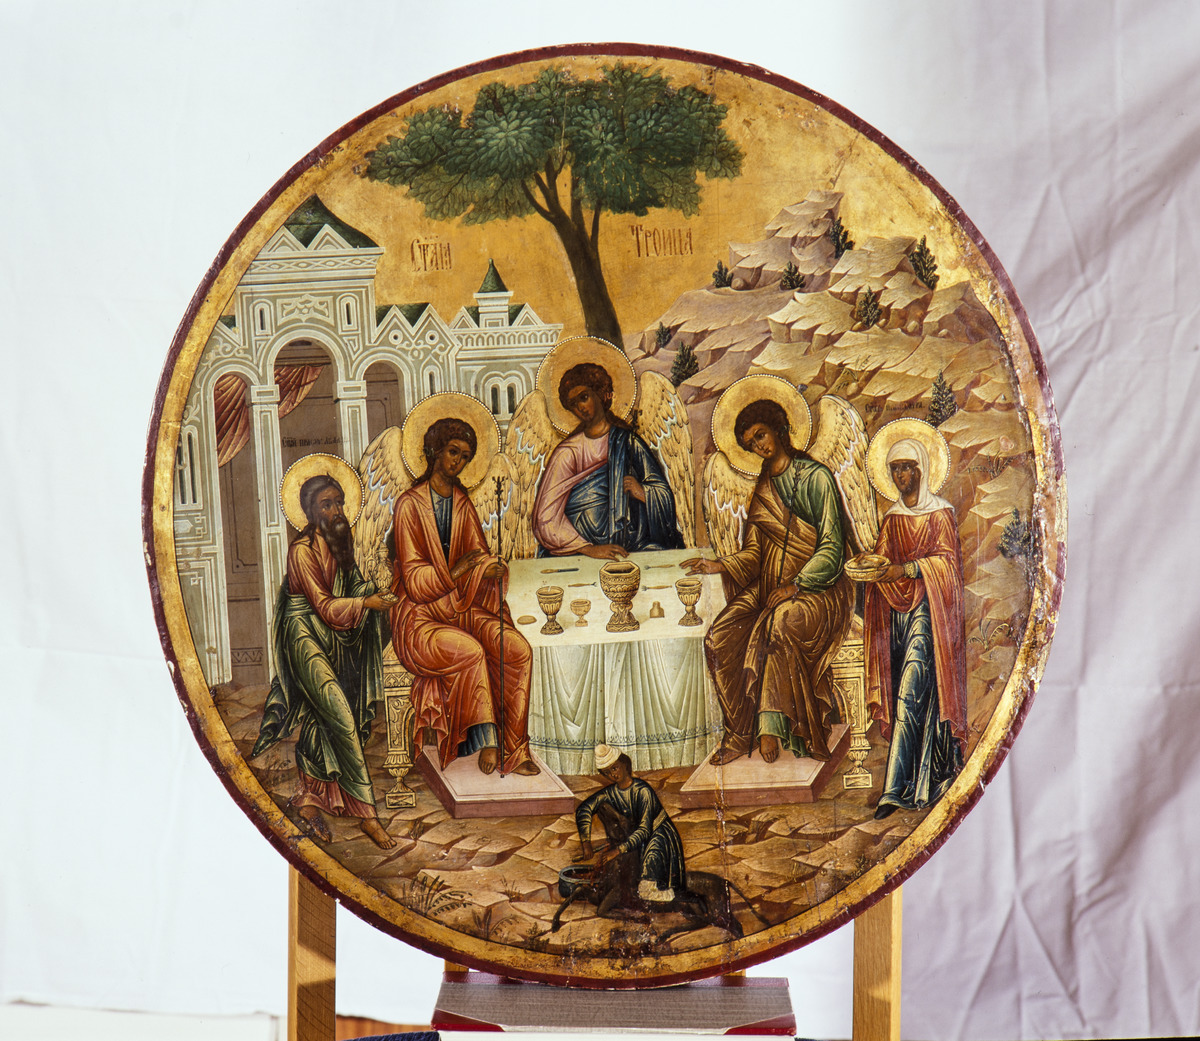
Vanhaa venäläistä ikonitaidetta entisen ikonikauppiaan Harri Willamon yksityiskokoelmasta.
Old Russian icons from the private collection of Harri Willamo, a former Finnish icon dealer.
sisällön kuvaus: Tämä venäläinen Pyhä Kolminaisuus -ikoni 1800-luvun ensimmäiseltä puoliskolta on alun perin ollut osa ikonostaasia. Pyhä Kolminaisuus –teeman mukaisesti maalauksessa on kuvattuna kolme miestä pöydän ääressä, Mamren tammi, Siinainvuori, jerusalemilainen rakennus, Abraham ja Saara sekä vasikan teurastus. Ikoni on entisen ikonikauppiaan Harri Willamon yksityiskokoelmasta. content description: This 19th century Russian icon of the Holy Trinity was originally part of an iconostasis. Being loyal to the Trinity theme, the painting includes three men at a table, the Oak of Mamre, Mount Sinai, a Jerusalemian building, Abraham and Sarah, and a butchering of a calf. The icon is from the private collection of Harri Willamo, a former Finnish icon dealer.
Kuvaaja: Konstig, Seppo, kuvaaja
Vuosi: 1800
Paikka: , Suomi, Suomi
Aiheet: venäläinen; antiikkiesineet; ikonit; ikonitaide; kristillinen taide; uskonnollinen taide; yksityiskokoelmat; Raamatun henkilöt; Russian; icons; Christian art; antiques; private collections; religious art; biblical figures